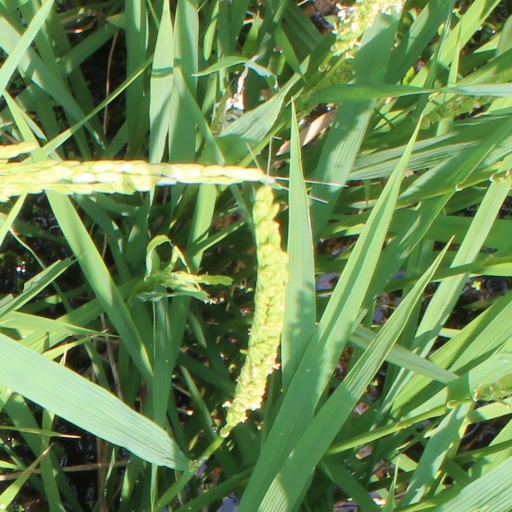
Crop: rice